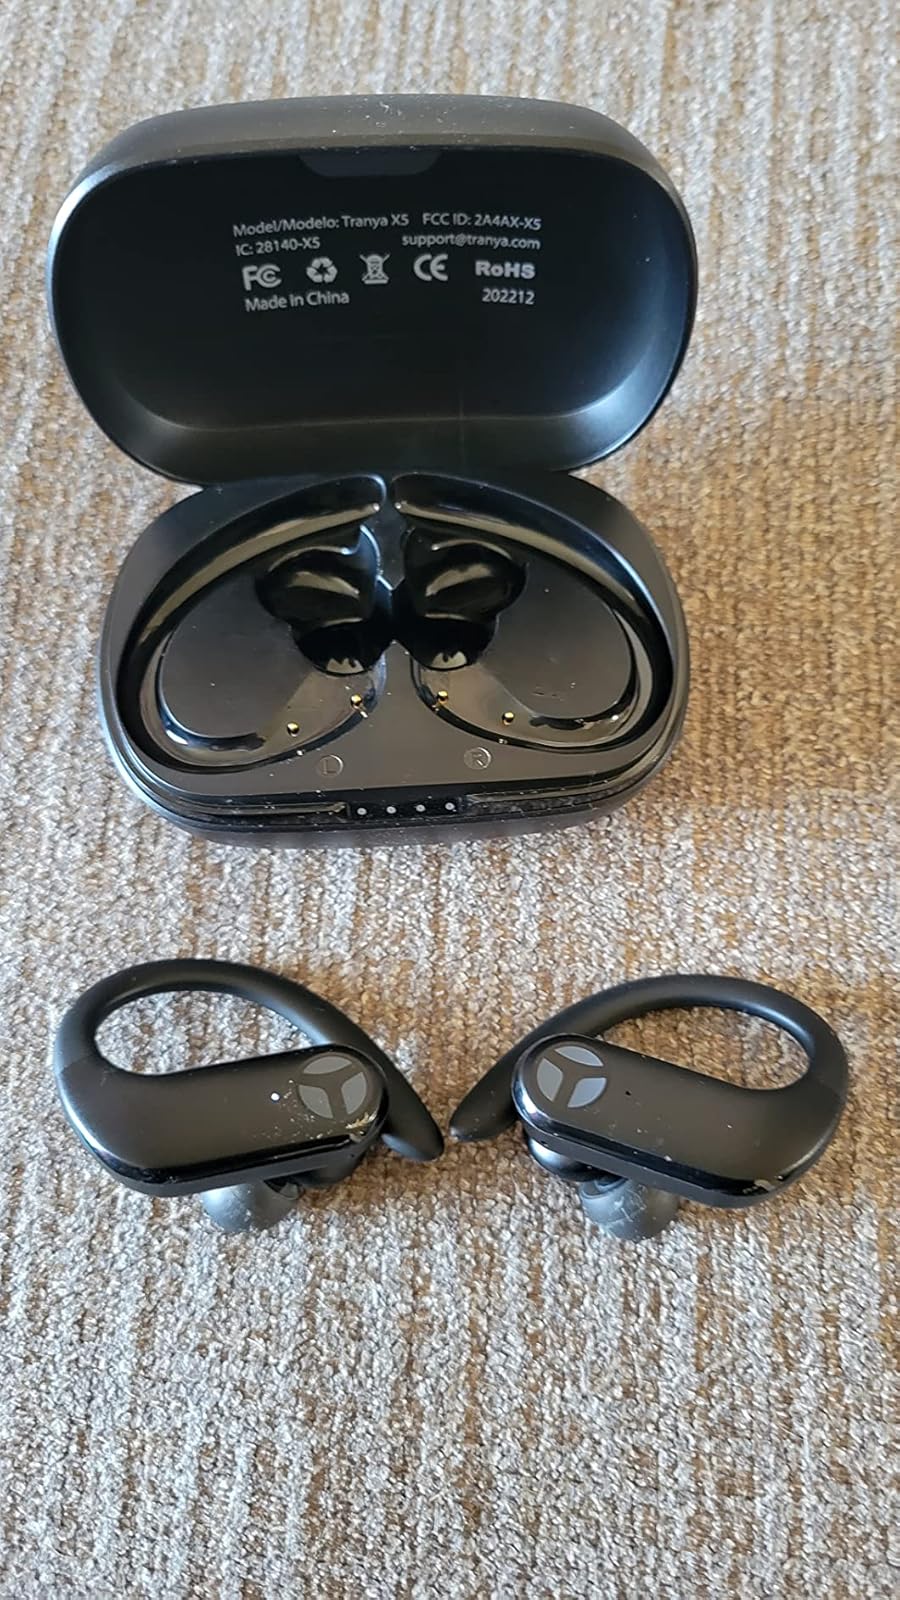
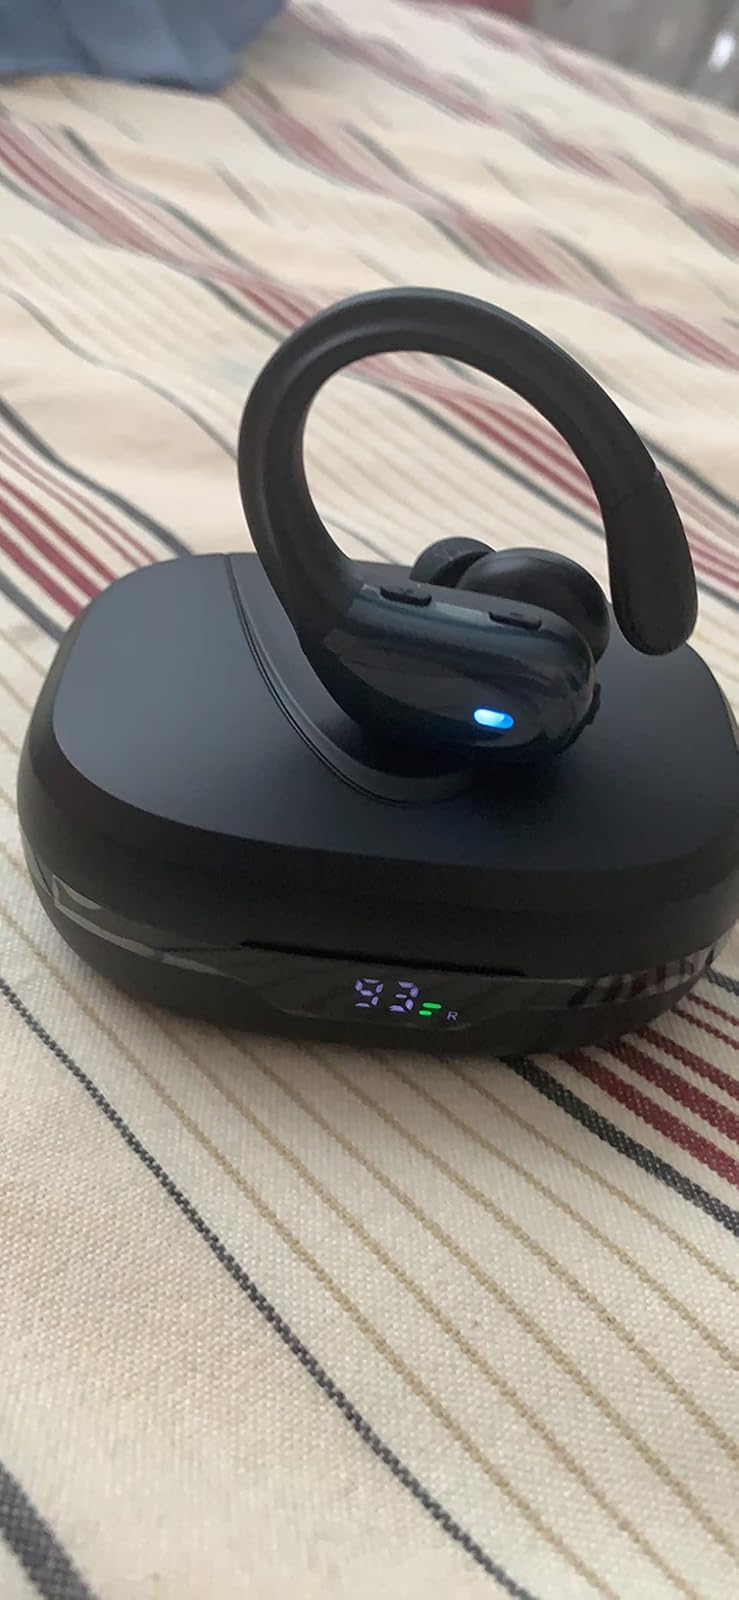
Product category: earbuds
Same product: no